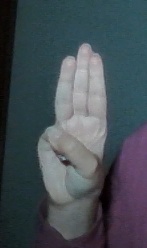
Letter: thaa